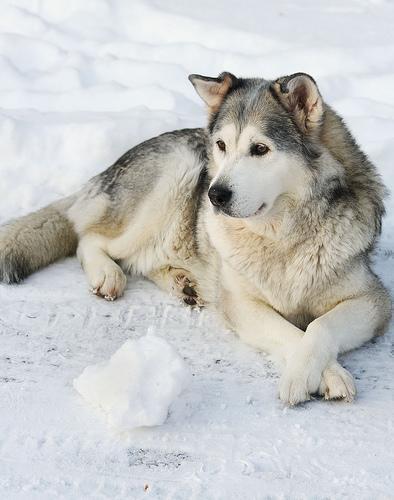
malamute